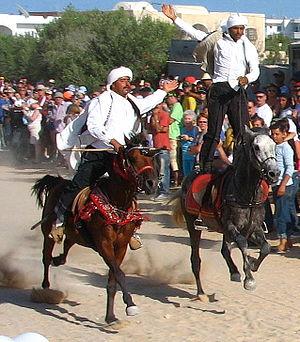
Fantasia à Midoun, Djerba (Tunisie).
La fantasia est un art équestre traditionnel pratiqués essentiellement au Maghreb, se manifestant par la simulation d'assauts militaires. Cet art est notamment appelé « jeu de la poudre » ou « jeu des chevaux ».